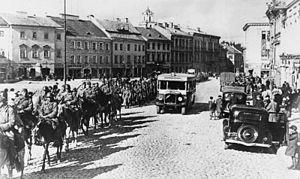
Au lendemain de l'invasion allemande et soviétique de la Pologne, qui a eu lieu en septembre 1939, le territoire de la Pologne a été divisé en deux entre l'Allemagne nazie et l'Union soviétique. Les Soviétiques avaient cessé de reconnaître l'État polonais au début de l'invasion. Les deux régimes étaient hostiles à la deuxième République polonaise autant qu'au peuple polonais et à sa culture, visant ainsi à leur destruction. Depuis 1939, les autorités allemandes et soviétiques ont coordonné leurs politiques liées à la Pologne et leurs actions répressives. Pendant près de deux ans suivant l'invasion, les deux occupants ont continué à discuter des plans bilatéraux pour faire face à la résistance polonaise lors des conférences Gestapo-NKVD jusqu'à l'opération Barbarossa contre l'Union soviétique, en juin 1941.